History of wood carving

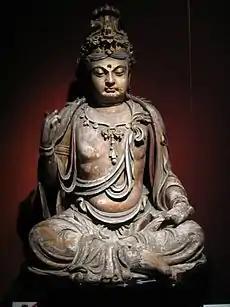
A Chinese wooden Bodhisattva, Jin dynasty (1115–1234), Shanghai Museum.

Wood carving is one of the oldest arts of humankind. Wooden spears from the Middle Paleolithic, such as the Clacton Spear, reveal how humans have engaged in utilitarian woodwork for millennia. However, given the relatively rapid rate at which wood decays in most environments, there are only isolated ancient artifacts remaining.